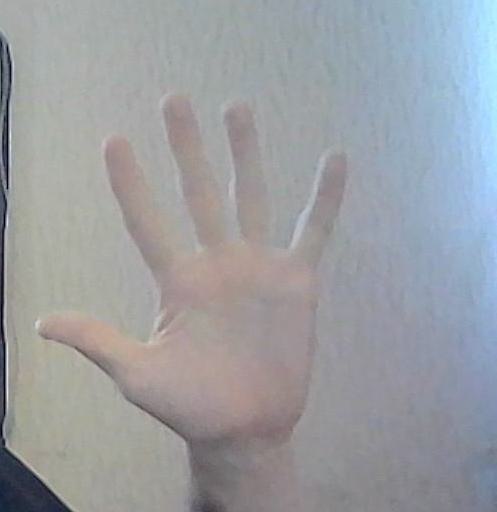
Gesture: palm